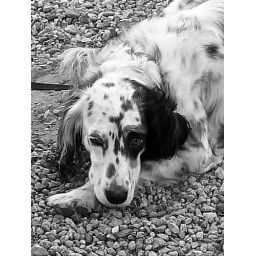
Santa Fe Dog - English Setter in black & white